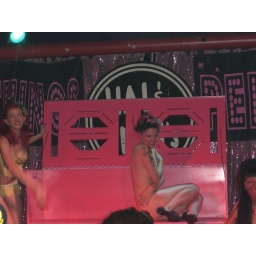
Go-Go Amy gets out of the pink box in one piece.